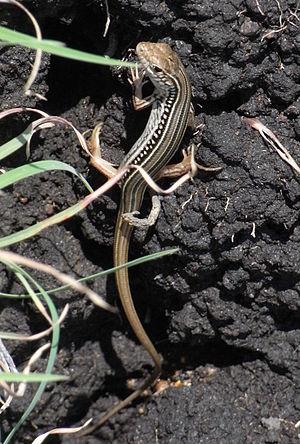
Ctenotus robustus, un scinque, photographié près de The Gap, dans le parc national de Hat Head, Australie.
Ctenotus est un genre de sauriens de la famille des Scincidae.
Ctenotus robustus est une espèce de sauriens de la famille des Scincidae.